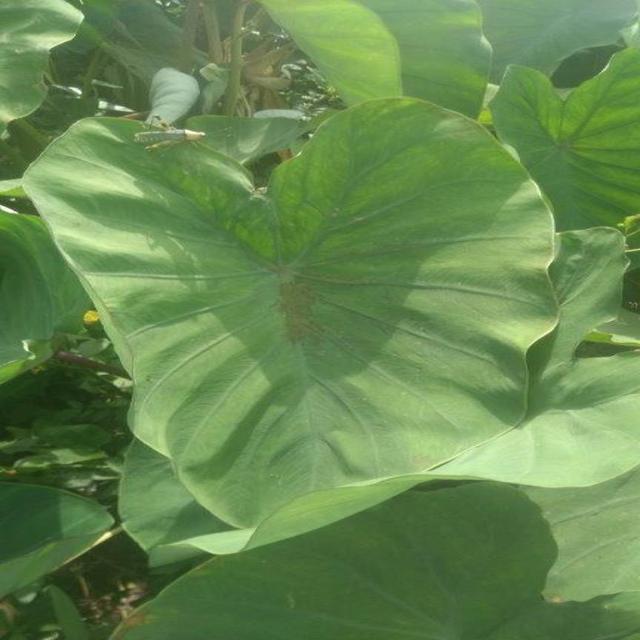
Label: Healthy